Mariana Simionescu

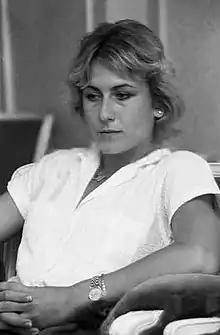
Simionescu in July 1980

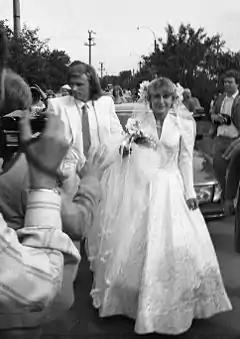
Borg and Simionescu in Snagov, Romania, on 24 July 1980

Simionescu won the French Junior Championships in 1974. She played on the WTA Tour from 1973 to 1980. Her best Grand Slam performance was reaching the fourth round at Wimbledon in 1977. She won one singles title and one doubles title. She reached a career-high singles ranking of world no. 36 in 1978.